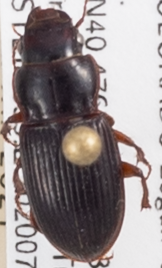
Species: Cratacanthus dubius
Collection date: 2020-07-15
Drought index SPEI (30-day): -1.93
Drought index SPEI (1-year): -1.22
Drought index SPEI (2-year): -0.24